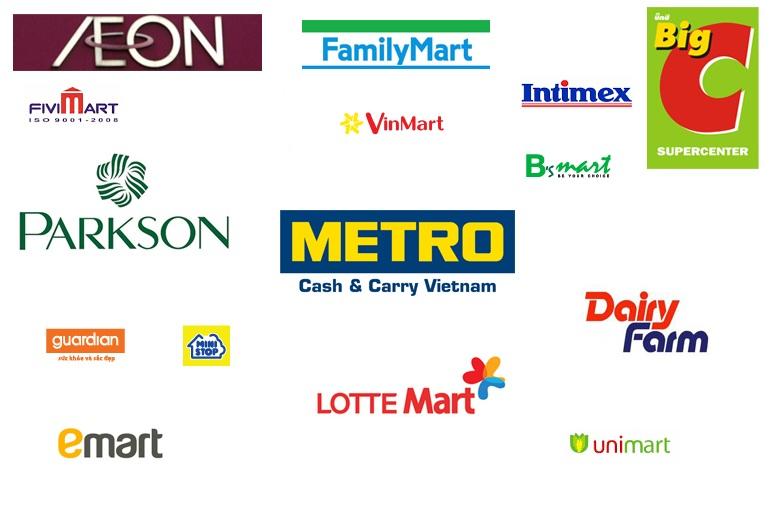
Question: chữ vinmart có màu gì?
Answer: có màu đỏ